Statue of Kamehameha I (Kapaau, Hawaii)

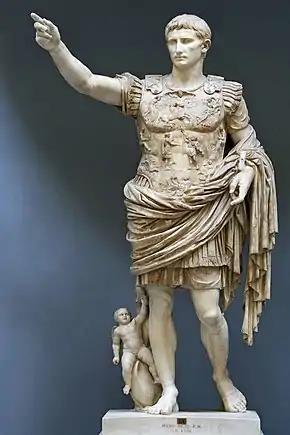
Augustus of Prima Porta

Some evidence exists to support the claim that Gould used the Roman sculpture of Augustus Caesar from Prima Porta (see Augustus of Prima Porta) as a model for "Kamehameha the Great" (original cast). The Augustus sculpture was well known throughout the United States and Europe at the time, and would most certainly have been known by Gould, whose neoclassical work was often inspired by Classical pieces. In addition, there are striking similarities between the Augustus of Prima Porta and "Kamehameha the Great" (original cast), including the raised right arm and the fact that Kamehameha holds his spear in his left hand like Augustus, even though Kamehameha was thought to have been right-handed. It has been argued that this fusion of Hawaiian cultural attributes with Roman heroic imagery was a deliberate attempt to portray Kamehameha I as a “Pacific Hero” and bolster the Hawaiian monarchy at a time of political and economic instability.